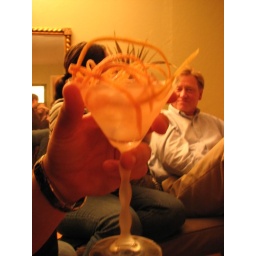
I think there's pineapple in there. And orange rind.